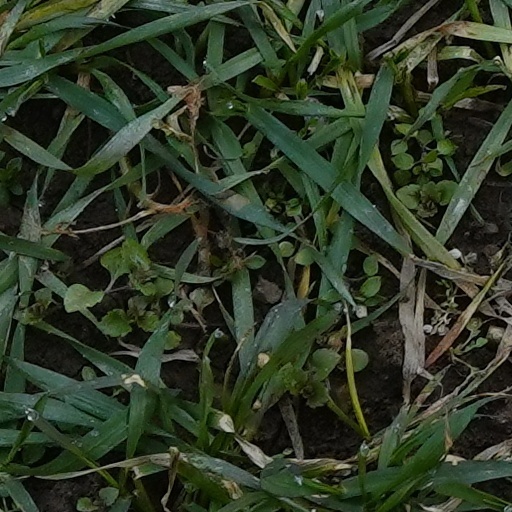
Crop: wheat